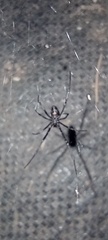
Species: Lactrodectus_hesperus